Darlington F.C.

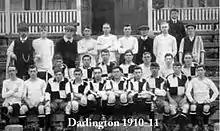
The Darlington team of the 1910–11 season, who reached the last 16 of the FA Cup

The club turned professional in 1908 and joined the North Eastern League. The 1910–11 season saw Darlington reach the last 16 of the FA Cup, progressing through five qualifying rounds to lose to Swindon Town in the third round proper, and two years later they won the North Eastern League. Ground improvements begun before the First World War left the club in financial difficulty during it; the chairman of Darlington Forge Albion financed the completion of the East Stand and cleared the debts, allowing them to continue to compete. When competitive football resumed after the war, Darlington finished second in the North Eastern League, and were champions for a second time the following year. This victory was well timed, as it coincided with the formation of the Northern Section of the Football League's Third Division, which Darlington were invited to join.